1996 World Series

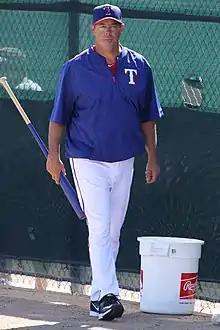
Greg Maddux hurled eight shutout innings against the Yankees in Game 2.

Game 2 of the series saw the Braves turn to four-time defending Cy Young Award winner Greg Maddux to start. The Yankees trotted out one of their few pitchers that actually had World Series experience, the veteran Jimmy Key. Just before signing with the Yankees as a free agent in 1993, Key had defeated the Braves twice in the 1992 World Series, including in the Series-clincher, while pitching for the Toronto Blue Jays.